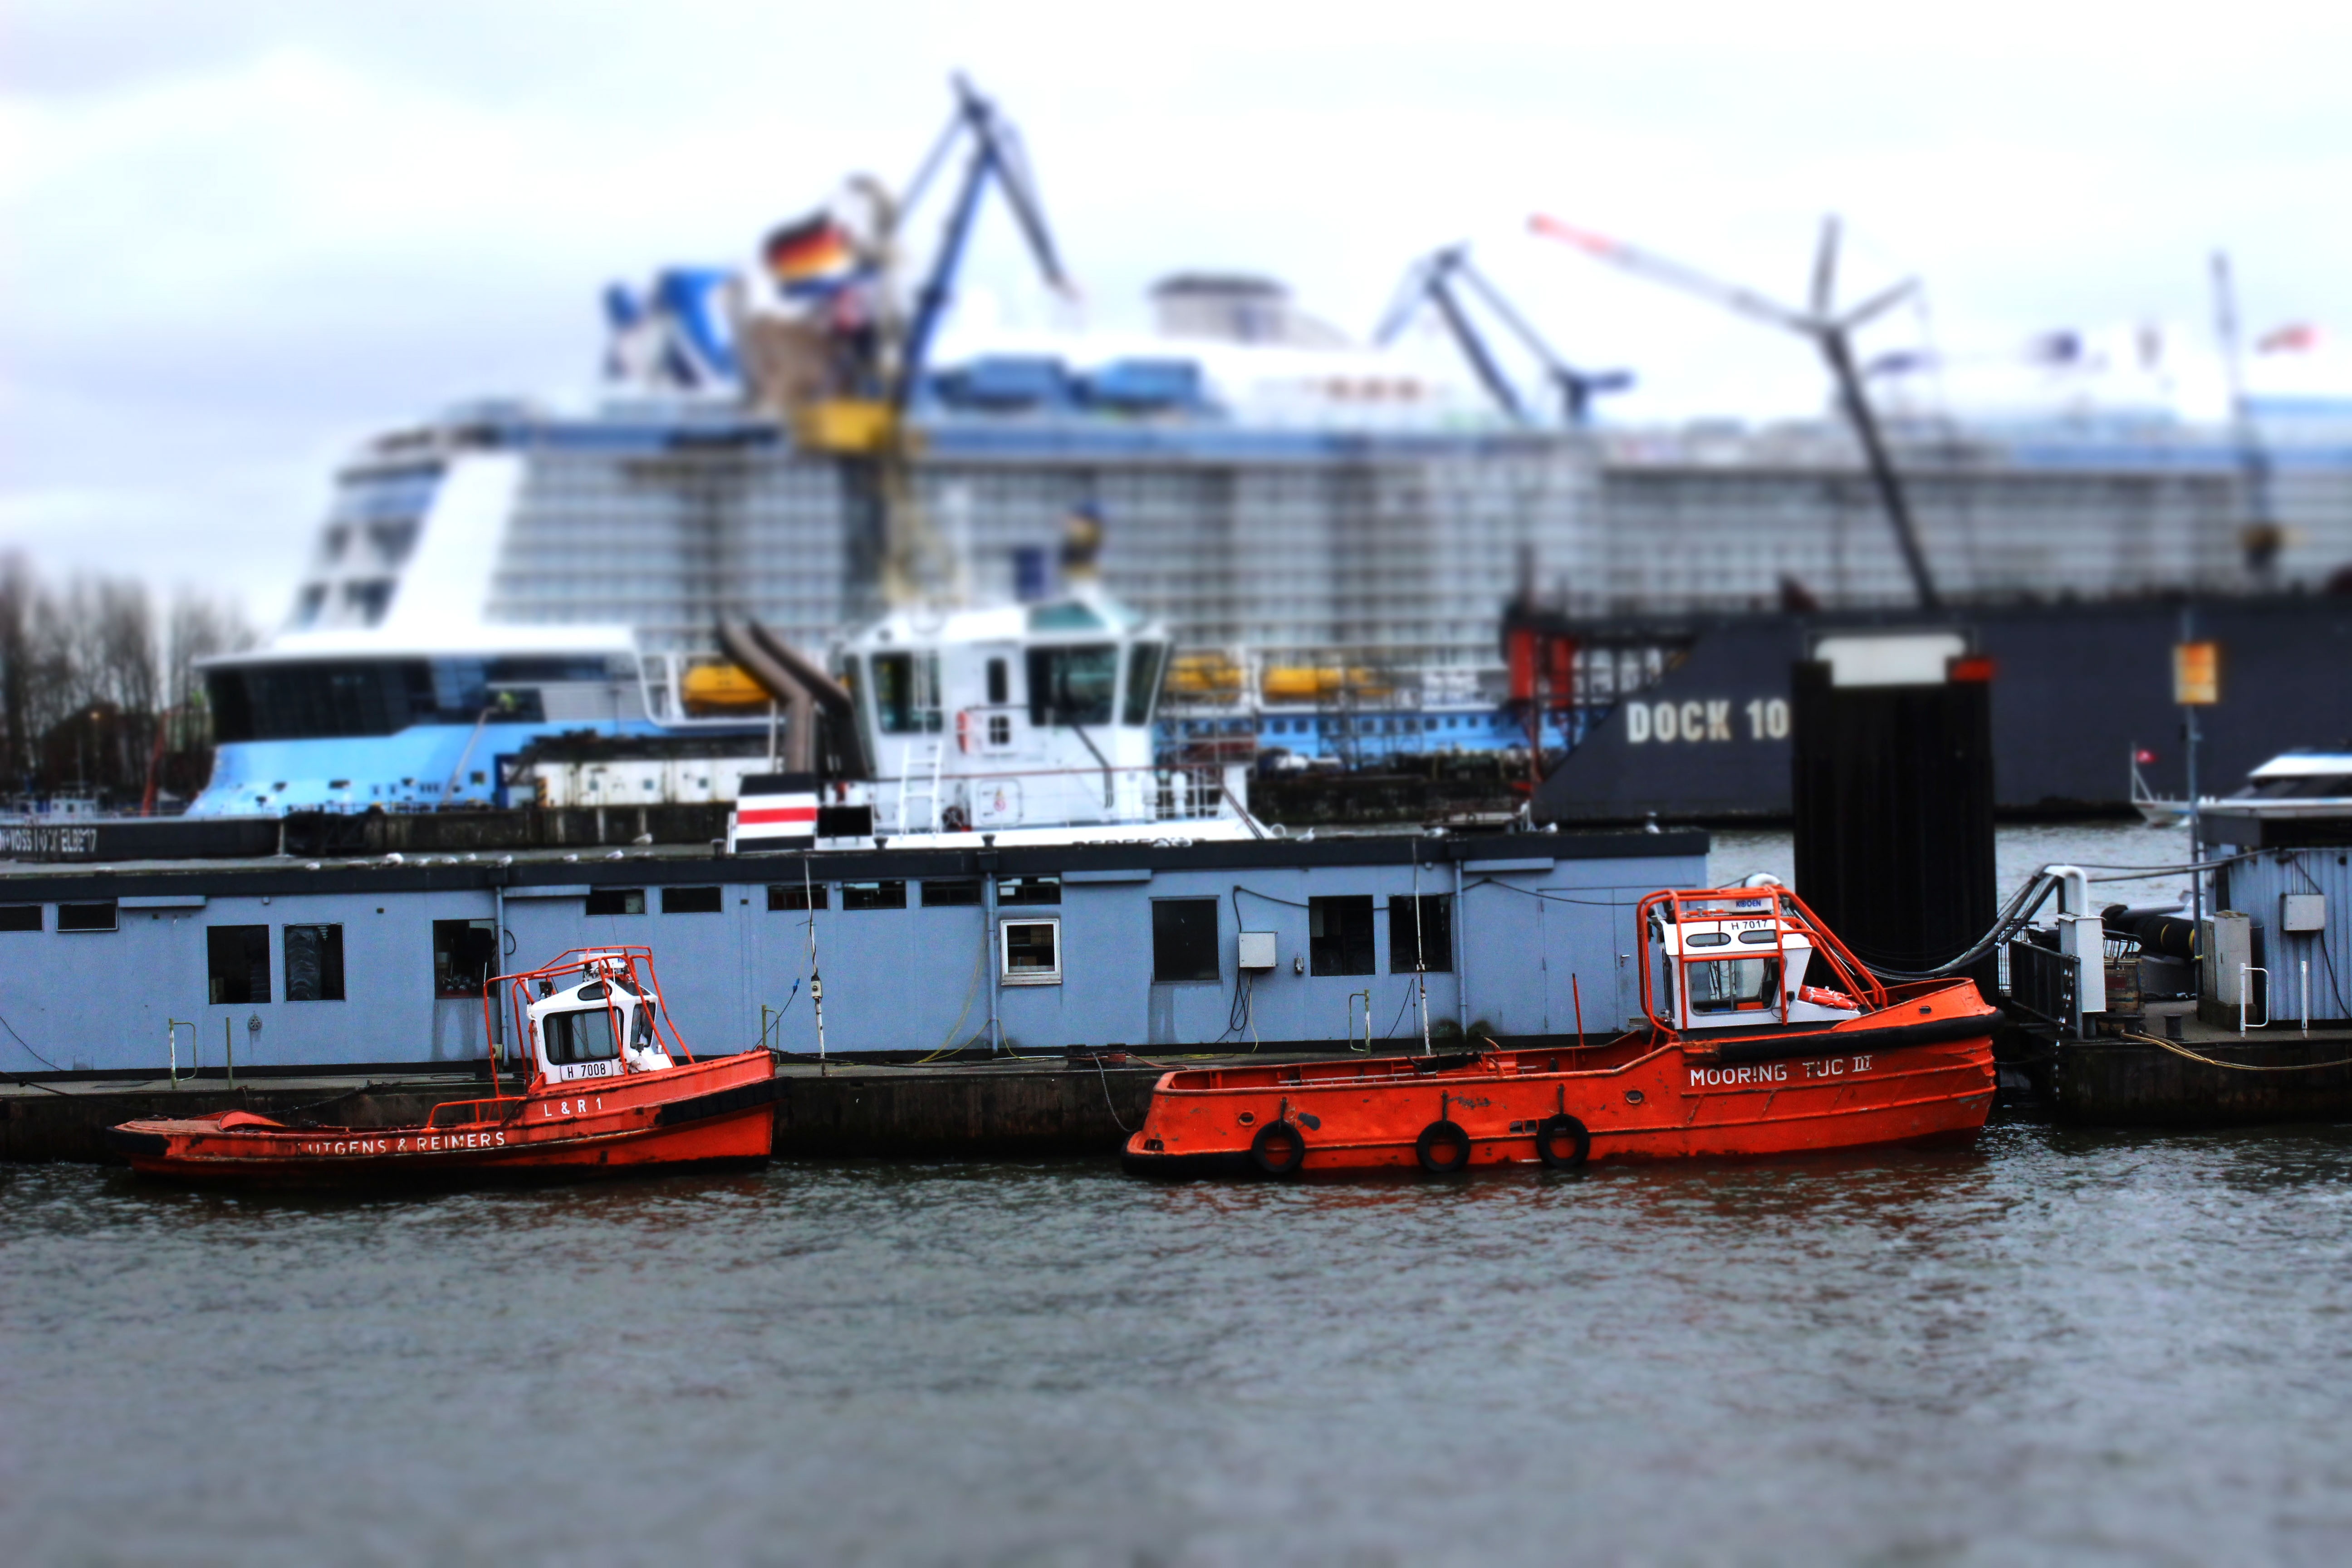
boat, ship, transport, vehicle, harbor, port, cargo ship, waterway, ferry, pontoon, crane, tugboat, watercraft, elbe, hamburg, hamburg port, container ship, passenger ship, landungsbr cken, freight transport, ovation seas